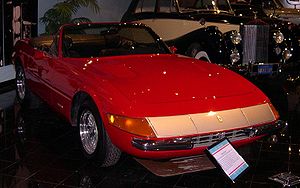
Ferrari / Modeller til gade og løb
Ferrari Daytona Spider (1972)
Ferrari S.p.A. er en multinational italiensk sportsbils-producent med hovedsæde i Maranello, Italien. Virksomheden er grundlagt af Enzo Ferrari i 1929, som Scuderia Ferrari, og virksomheden sponsorerede racerkørere og fremstillede racerbiler indtil produktionen af biler til gadebrug blev påbegyndt i 1947 under navnet Ferrari S.p.A. Gennem hele sin historie har Ferrari deltaget i racerløb, især i Formel 1, og bilerne ses generelt som et symbol på luksus og rigdom.